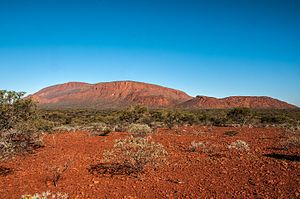
Mount Augustus
Mount Augustus
Mount Augustus er et isoleret bjerg i Mount Augustus National Park i Western Australia. Det er 1006 meter over havets overflade og omkring 860 meter over omgivelserne. Mount Augustus dækker et område på ca. 48 km² og har en næsten 8 km lang central højderyg.